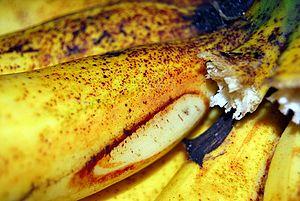
Lakatan est un cultivar de bananier diploïde originaire des Philippines.